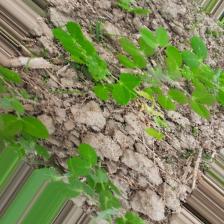
Label: Normal